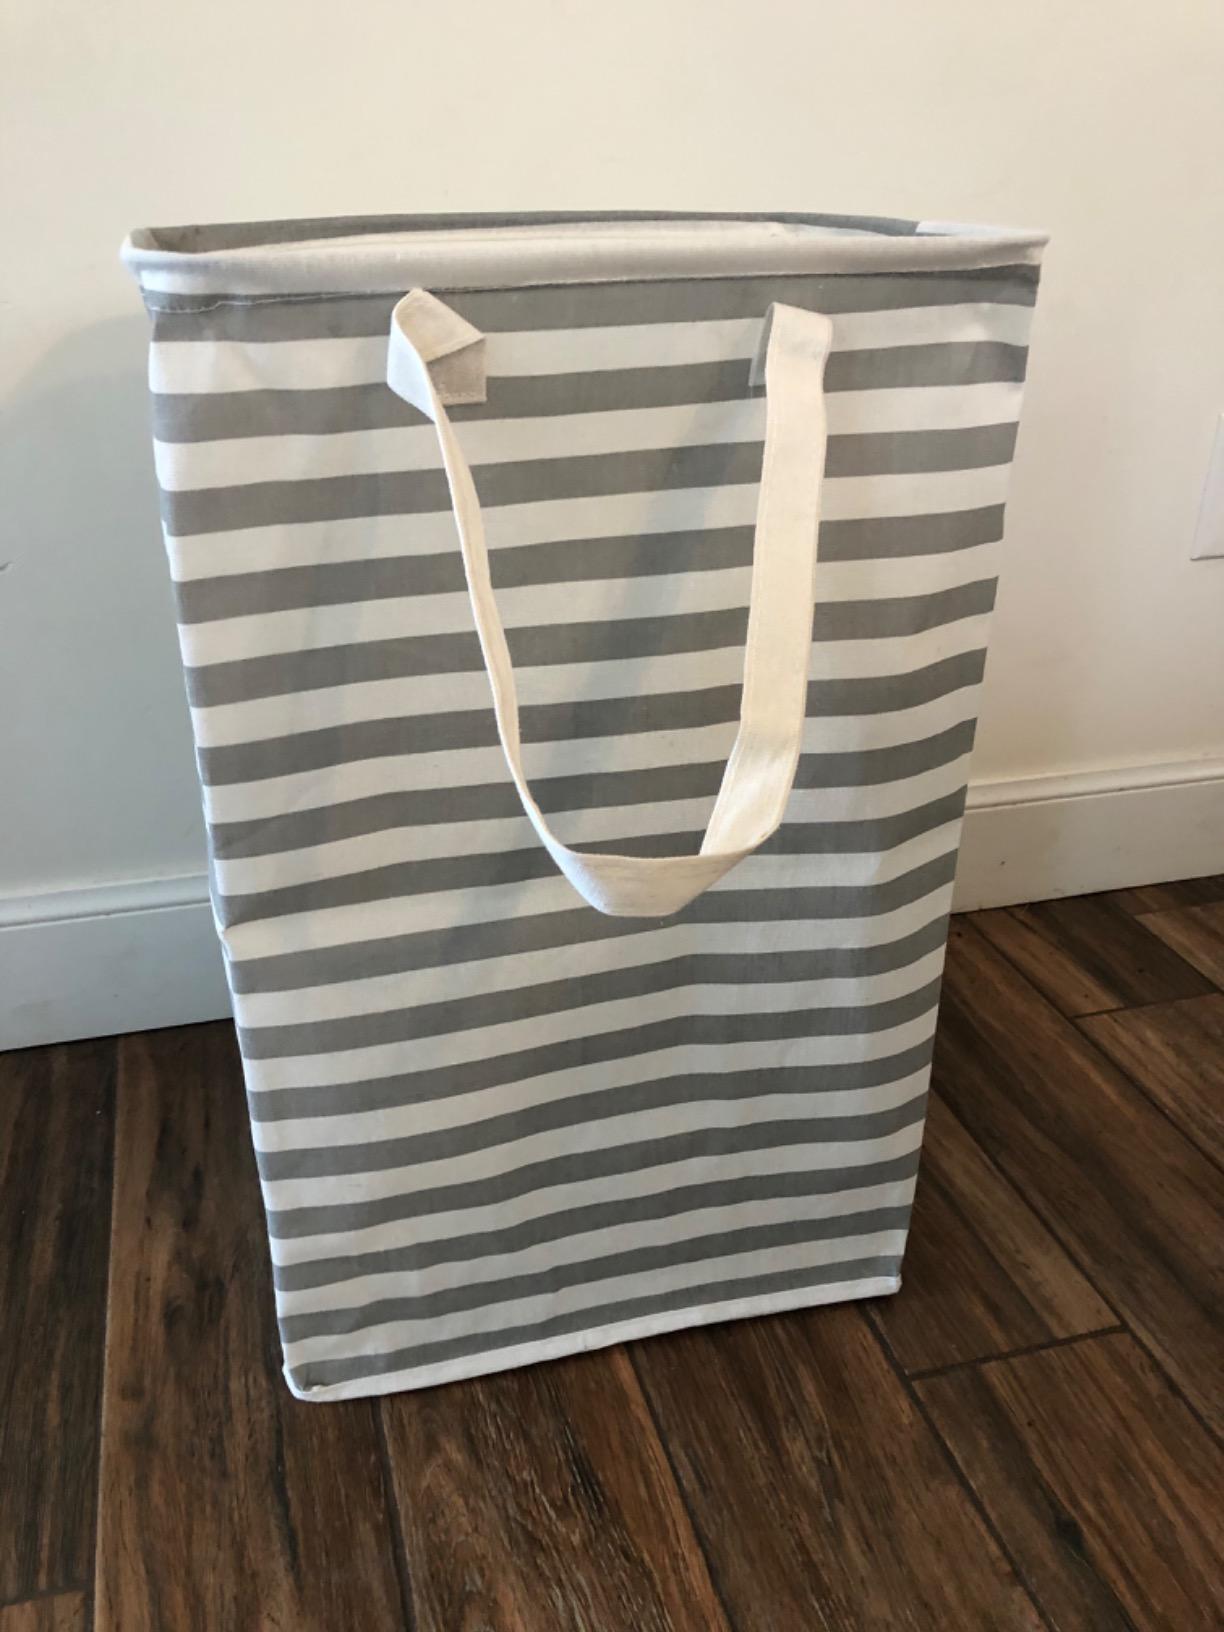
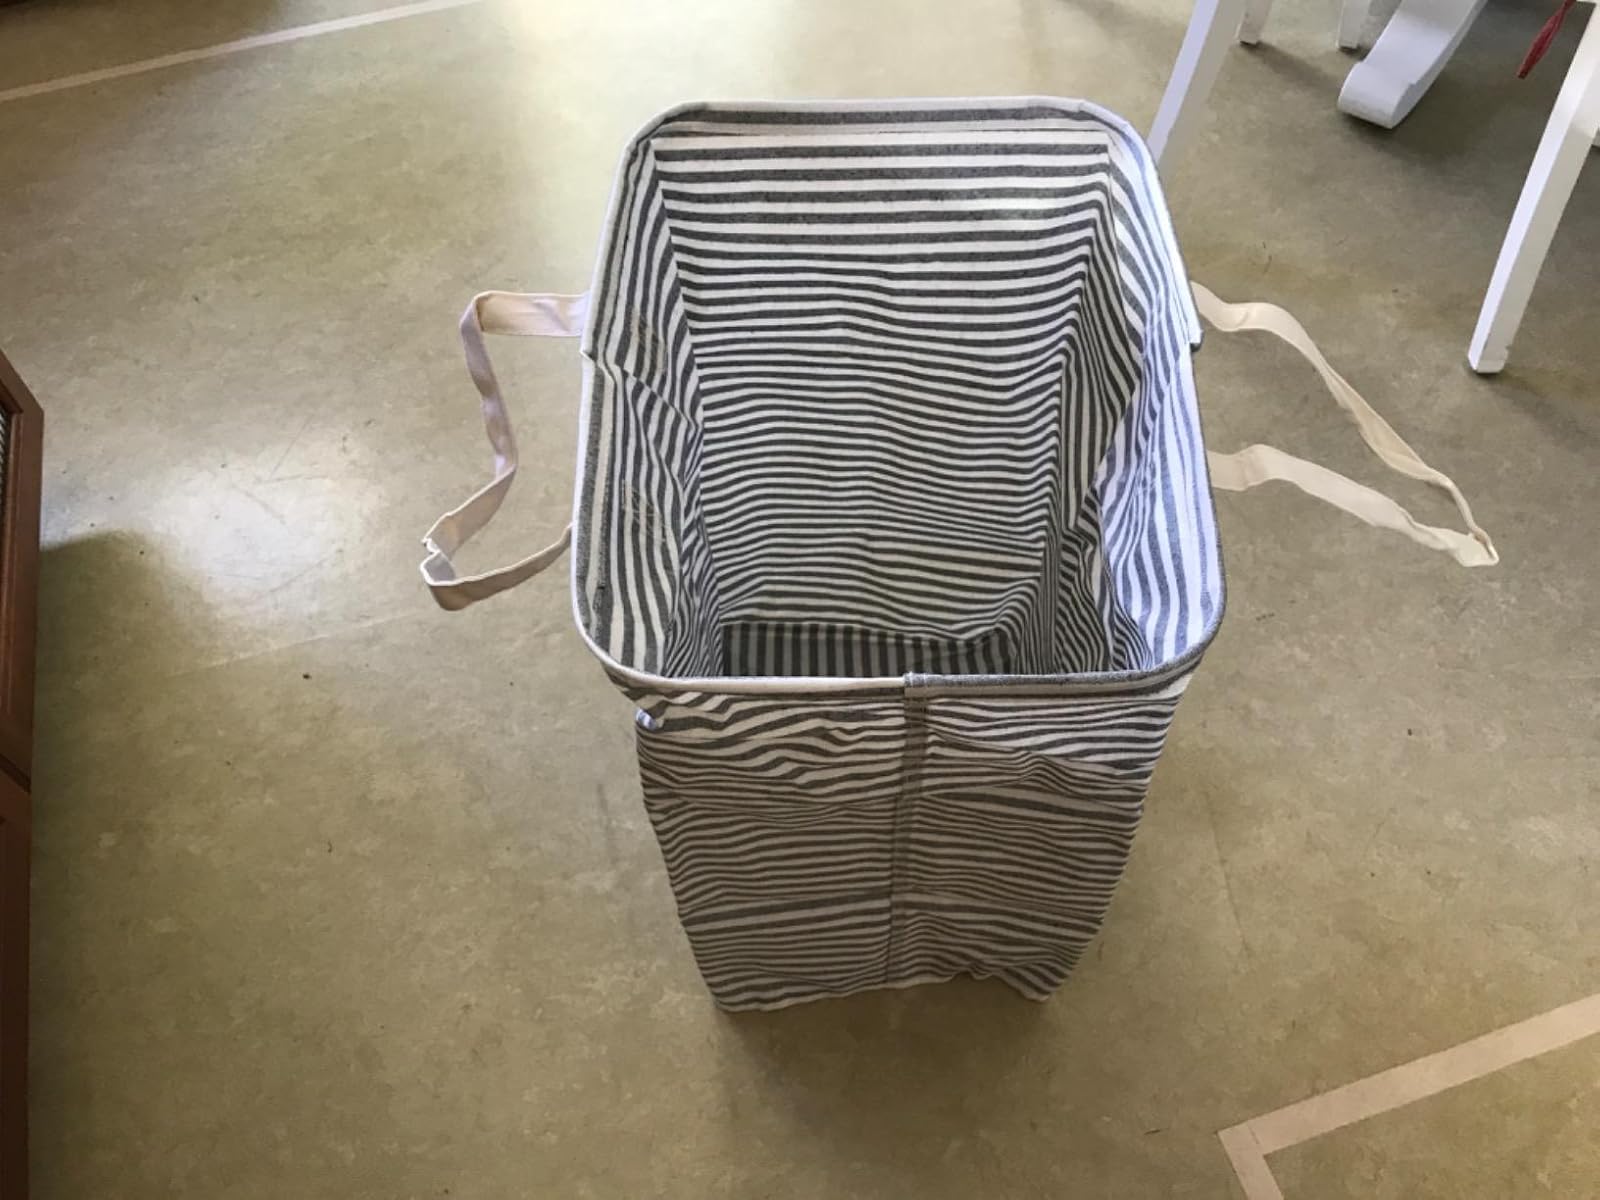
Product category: items_hamper
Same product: no